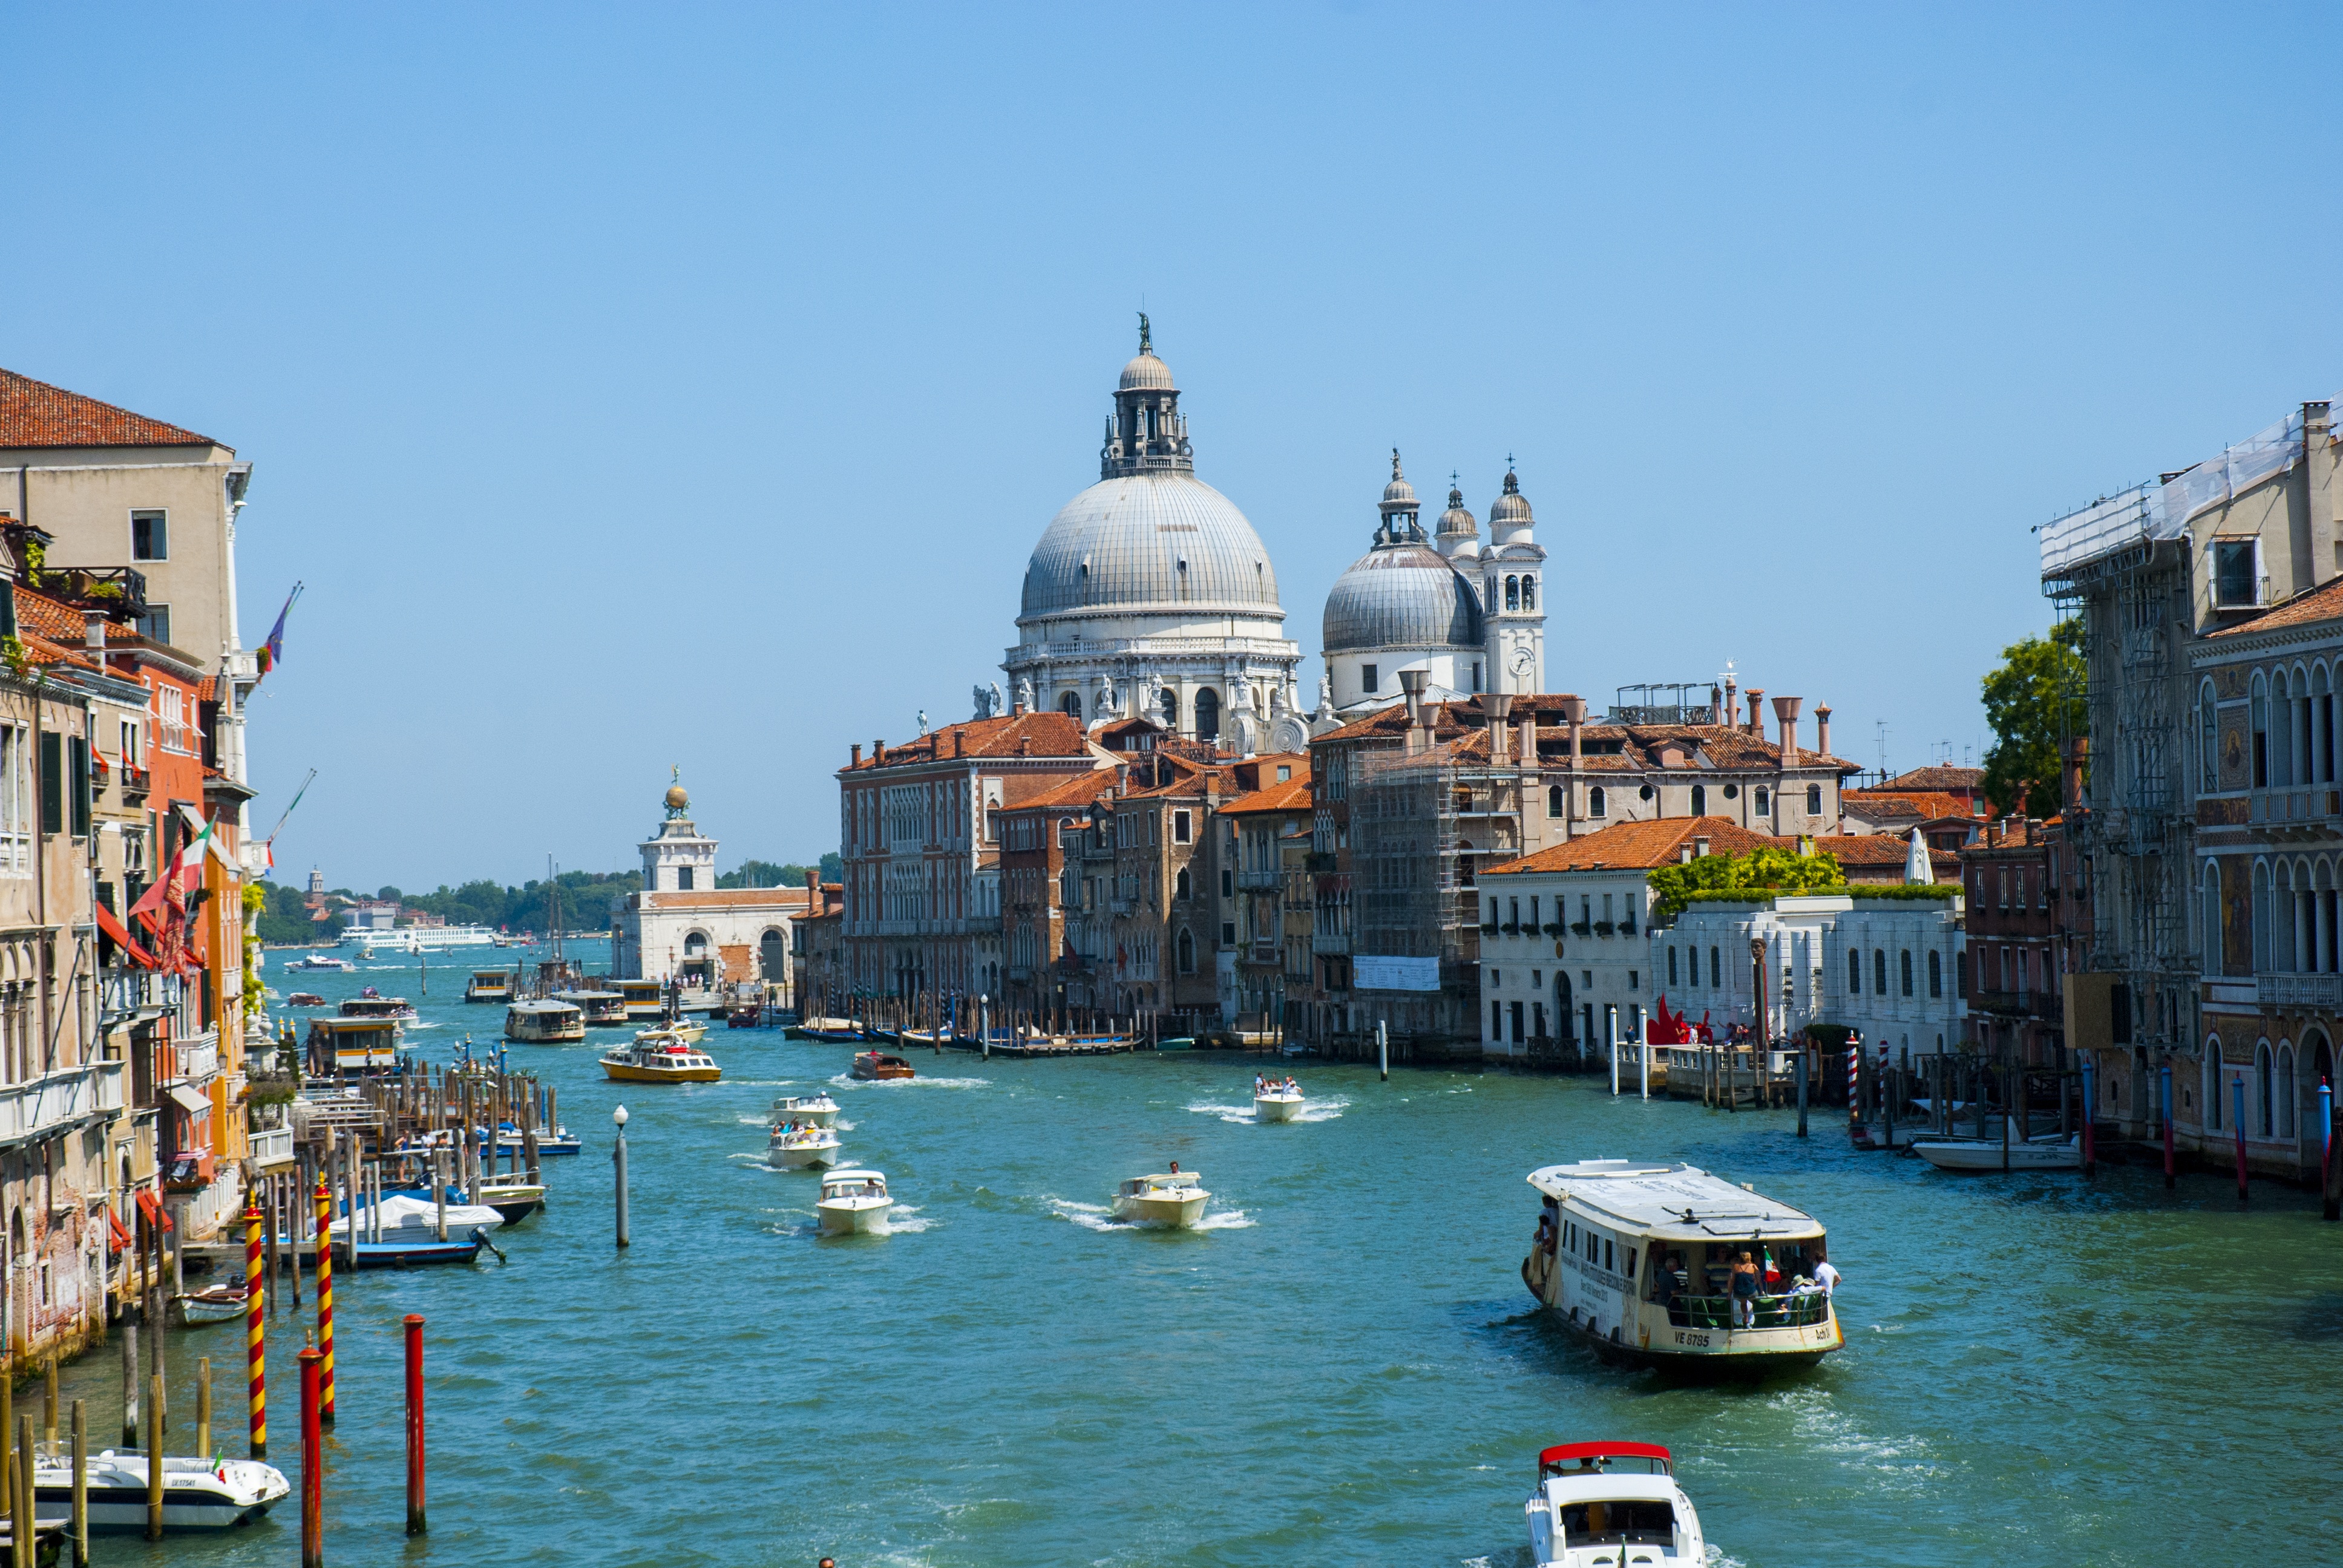
landscape, sea, coast, water, nature, sky, boat, town, view, river, cityscape, summer, vacation, travel, vehicle, weather, holiday, harbor, venice, blue, tourism, heat, waterway, clouds, holidays, the sun, the stones